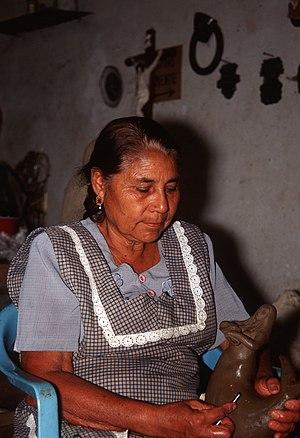
L'histoire de la céramique au Mexique remonte à des milliers d'années avant la période précolombienne, lorsque les arts céramiques et l'artisanat de la poterie se développent avec les premières civilisations et cultures avancées de Mésoamérique. À une exception près, les marchandises préhispaniques ne sont pas émaillées, mais plutôt brunies et peintes avec des lamelles d'argile fine colorée. On ne connaît pas non plus le tour de potier ; les pièces sont façonnées par moulage, enroulement et d'autres méthodes.